Ekannoborti

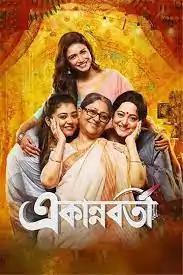
Theatrical poster

Ekannoborti is 2021 Indian Bengali-language drama film co-written and directed by Mainak Bhaumik. It is produced by Shrikant Mohta and Mahendra Soni under the banner of Shree Venkatesh Films. It stars Aparajita Adhya, Sauraseni Maitra, Ananya Sen and Alakananda Ray. The film had a theatrical release on 19 November 2021.